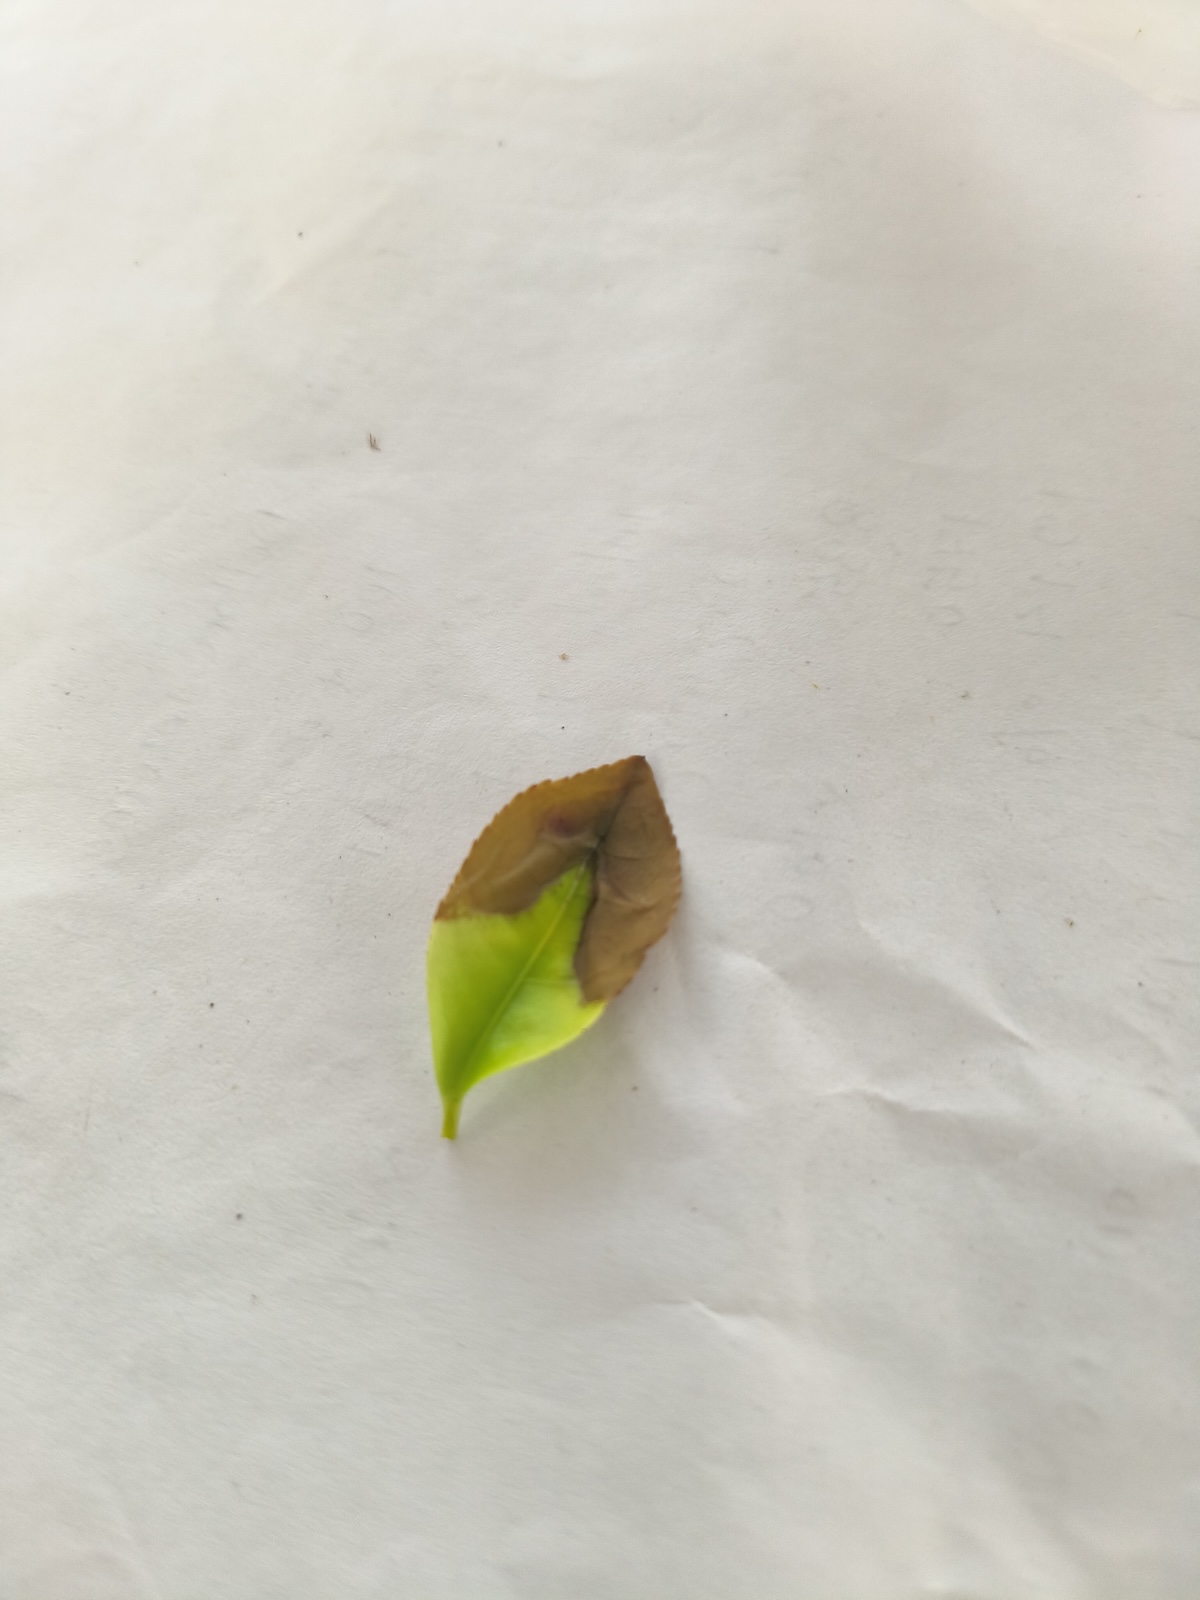
Label: Gray Blight